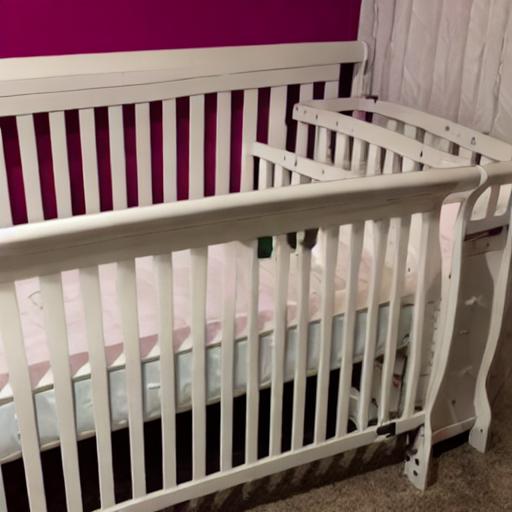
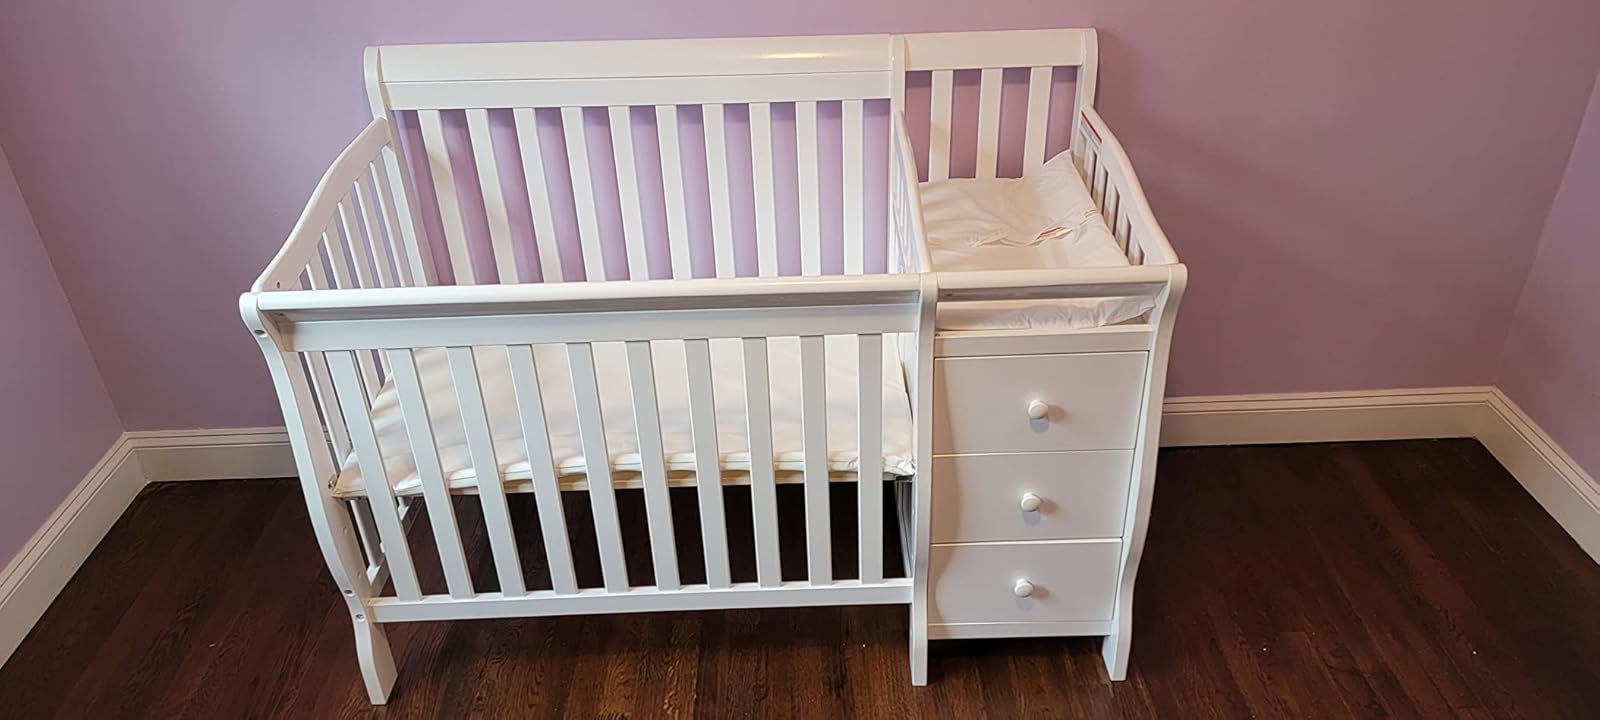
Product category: products_crib
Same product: no